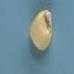
Maize quality: Good